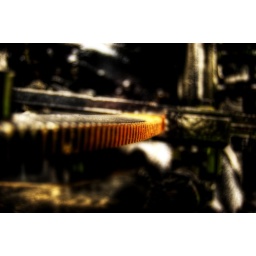
Gears on the engine of a train next to the bike path in Gambier, Ohio.